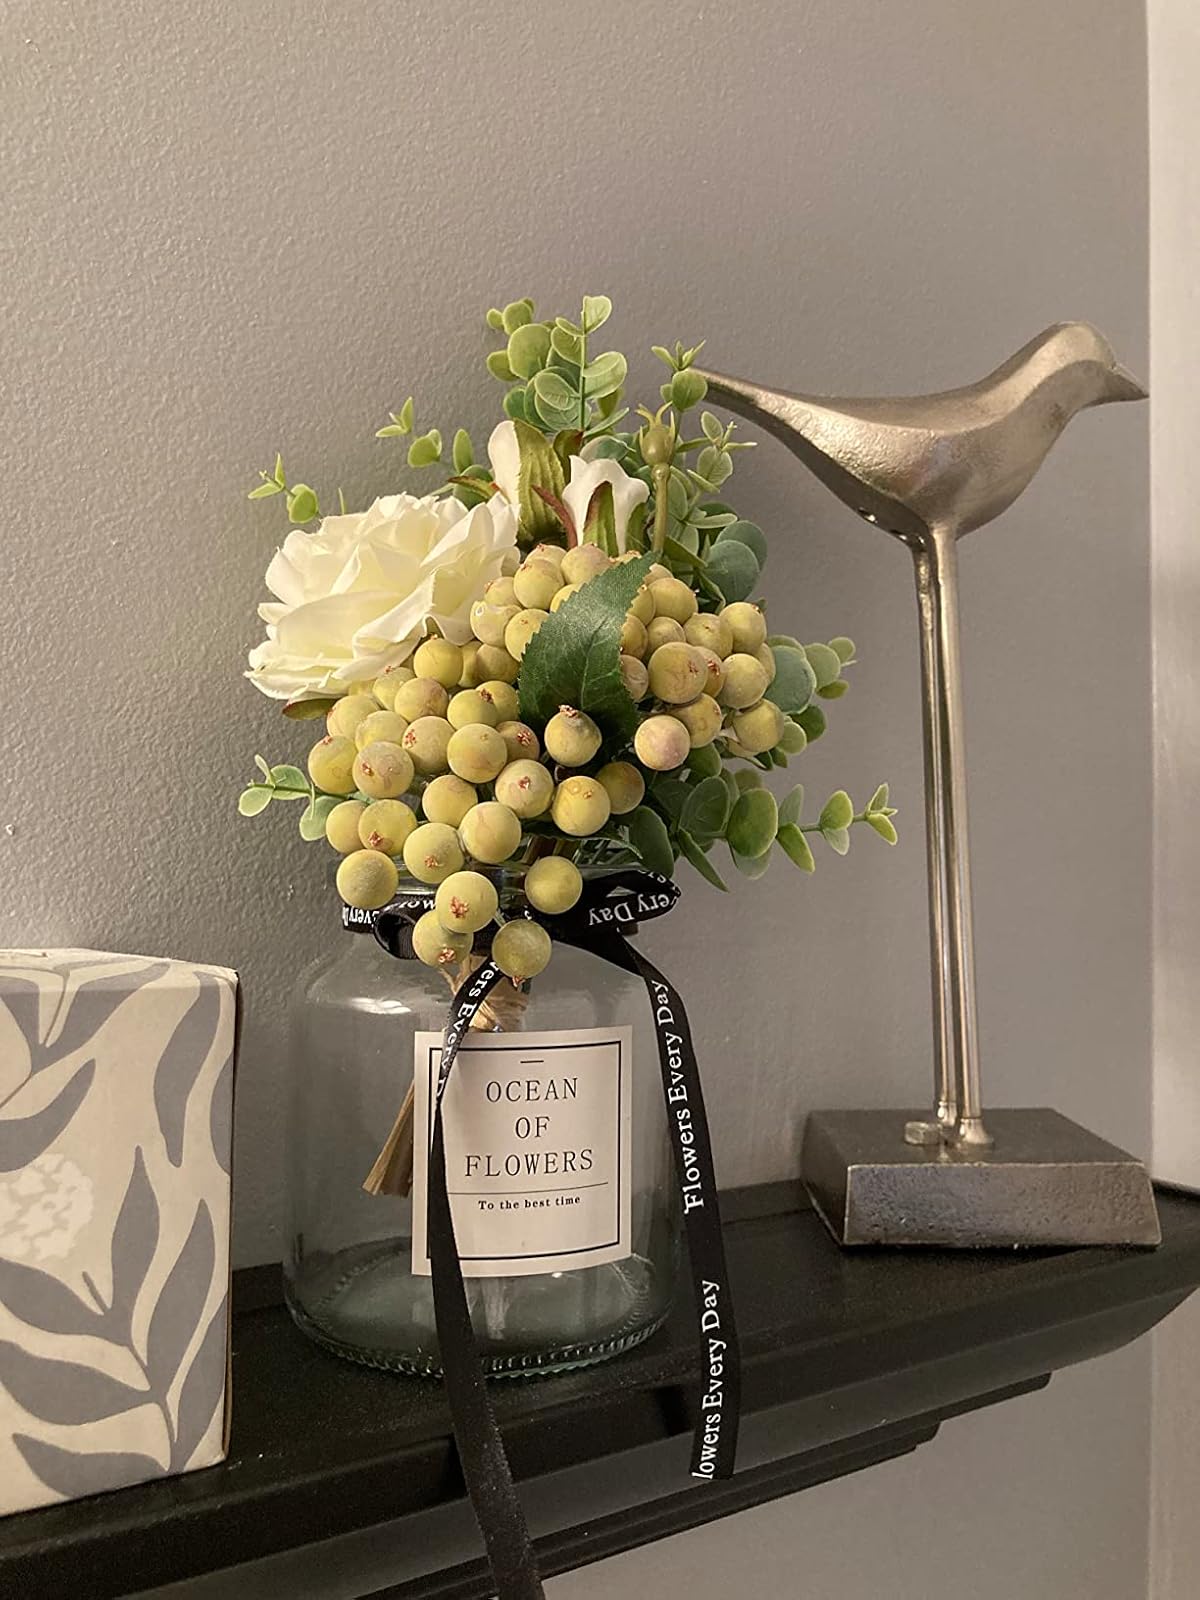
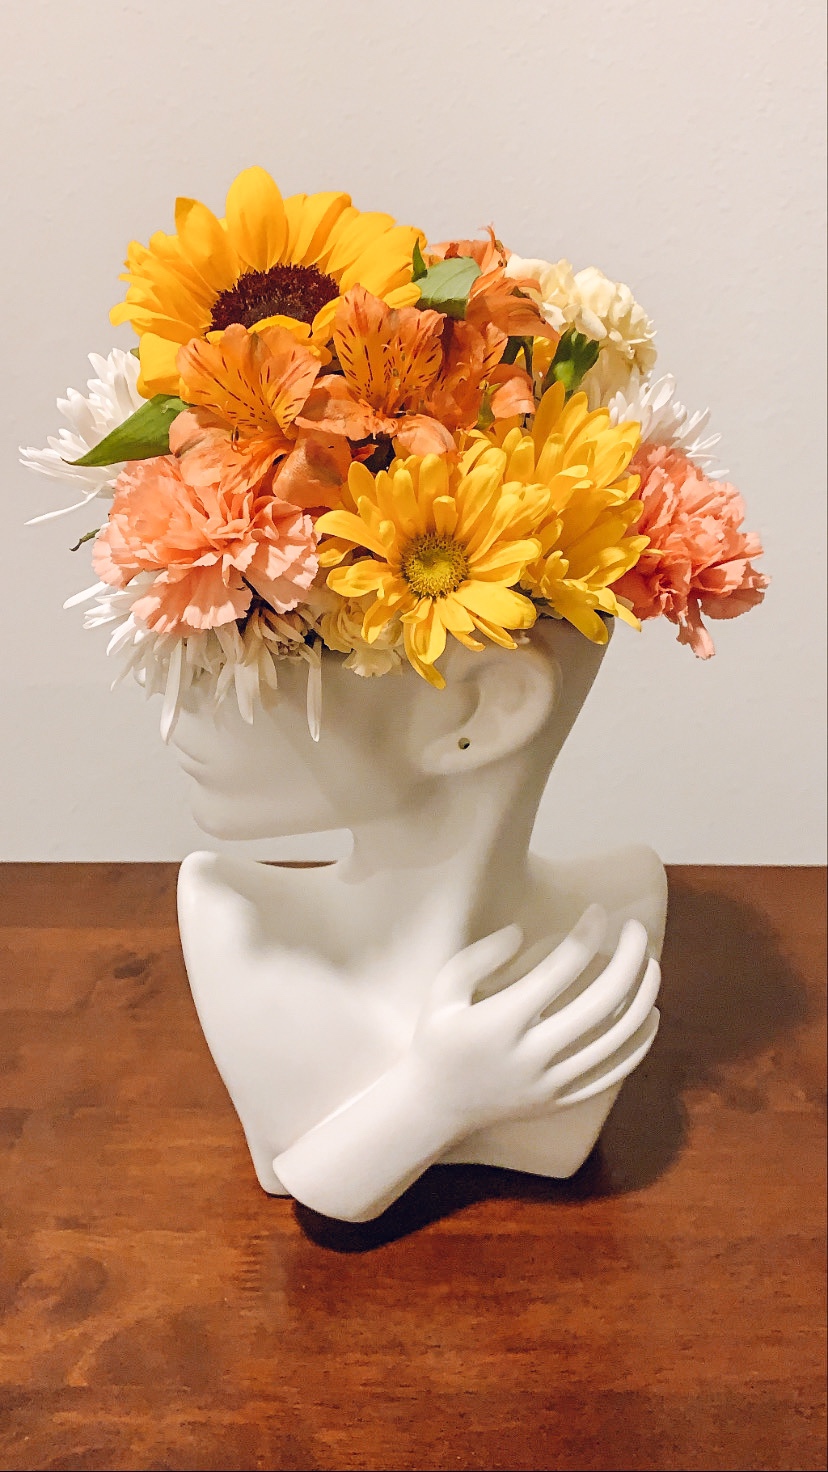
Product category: vase
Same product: no